Tough Guys Don't Dance (film)

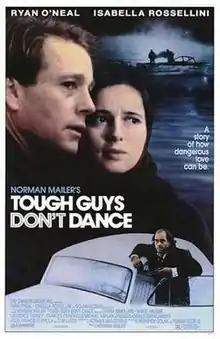
Theatrical release poster

Tough Guys Don't Dance is a 1987 crime mystery drama film written and directed by Norman Mailer based on his novel of the same name. It is a murder mystery/film noir piece. It was screened out of competition at the 1987 Cannes Film Festival.